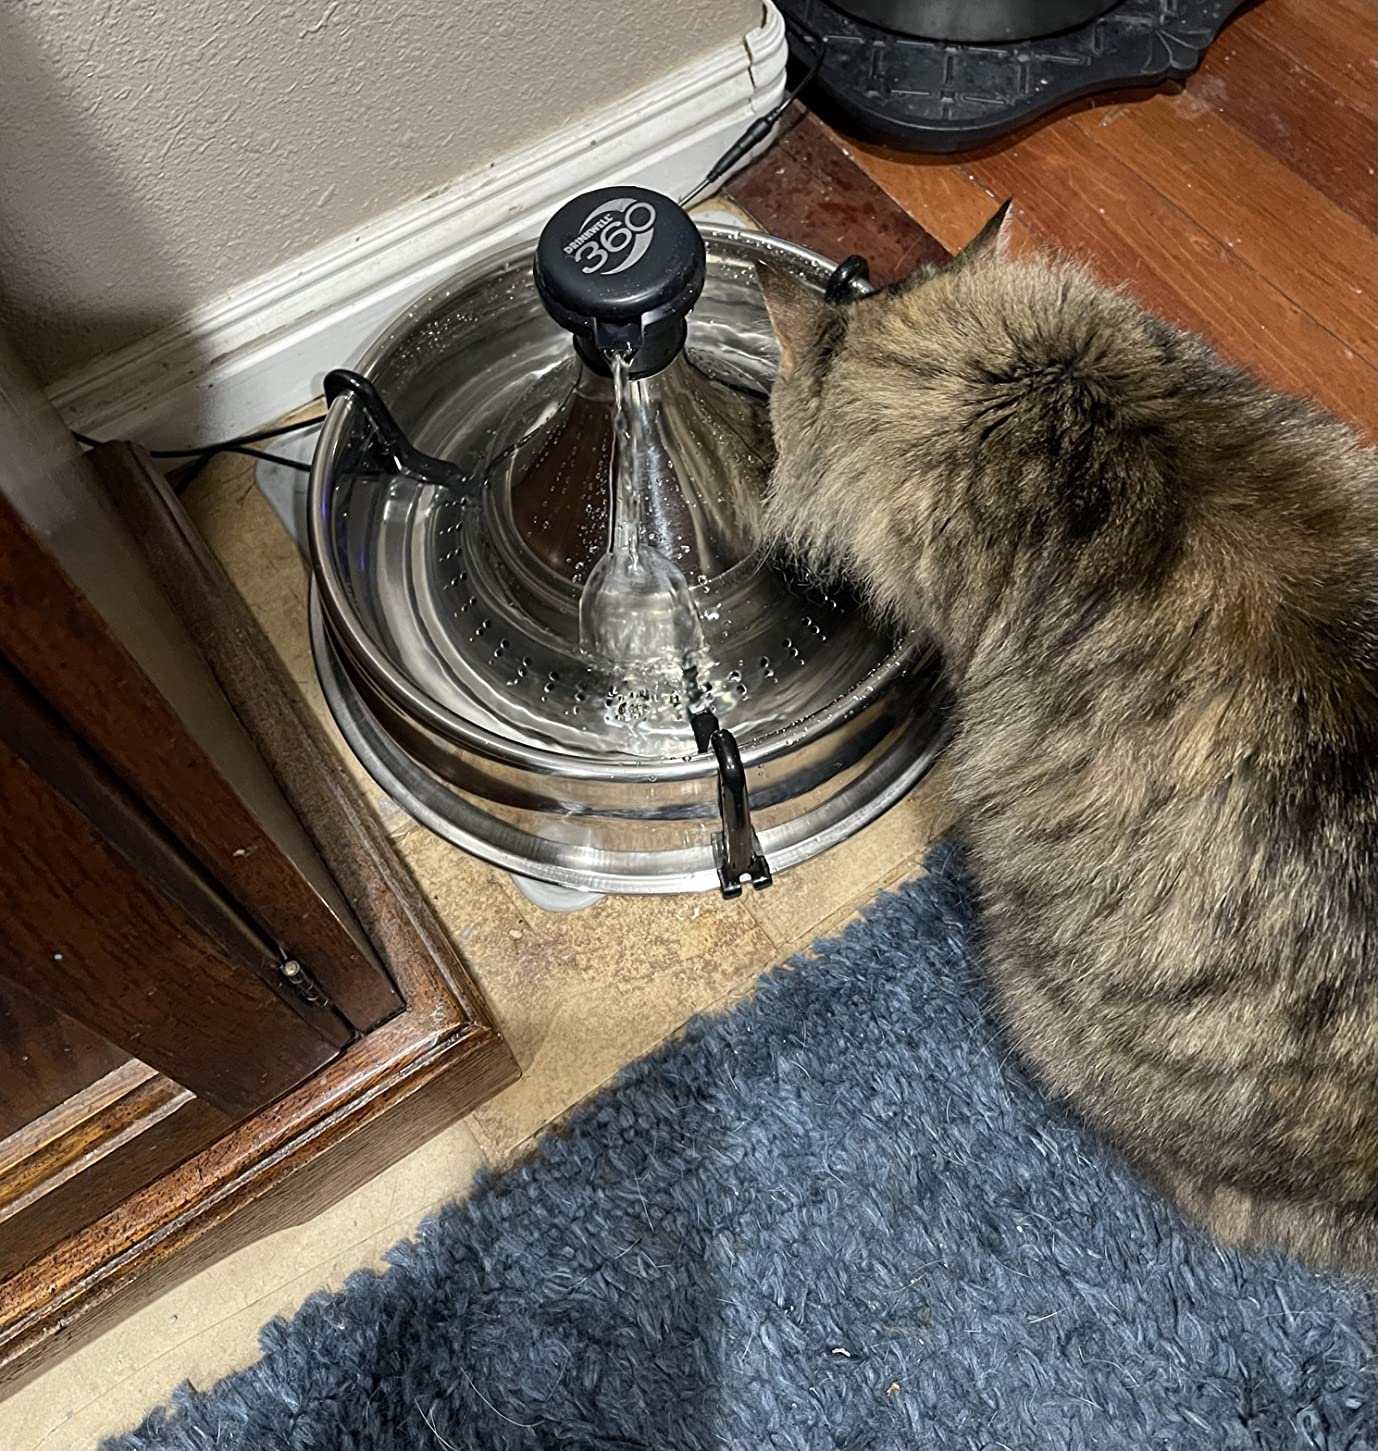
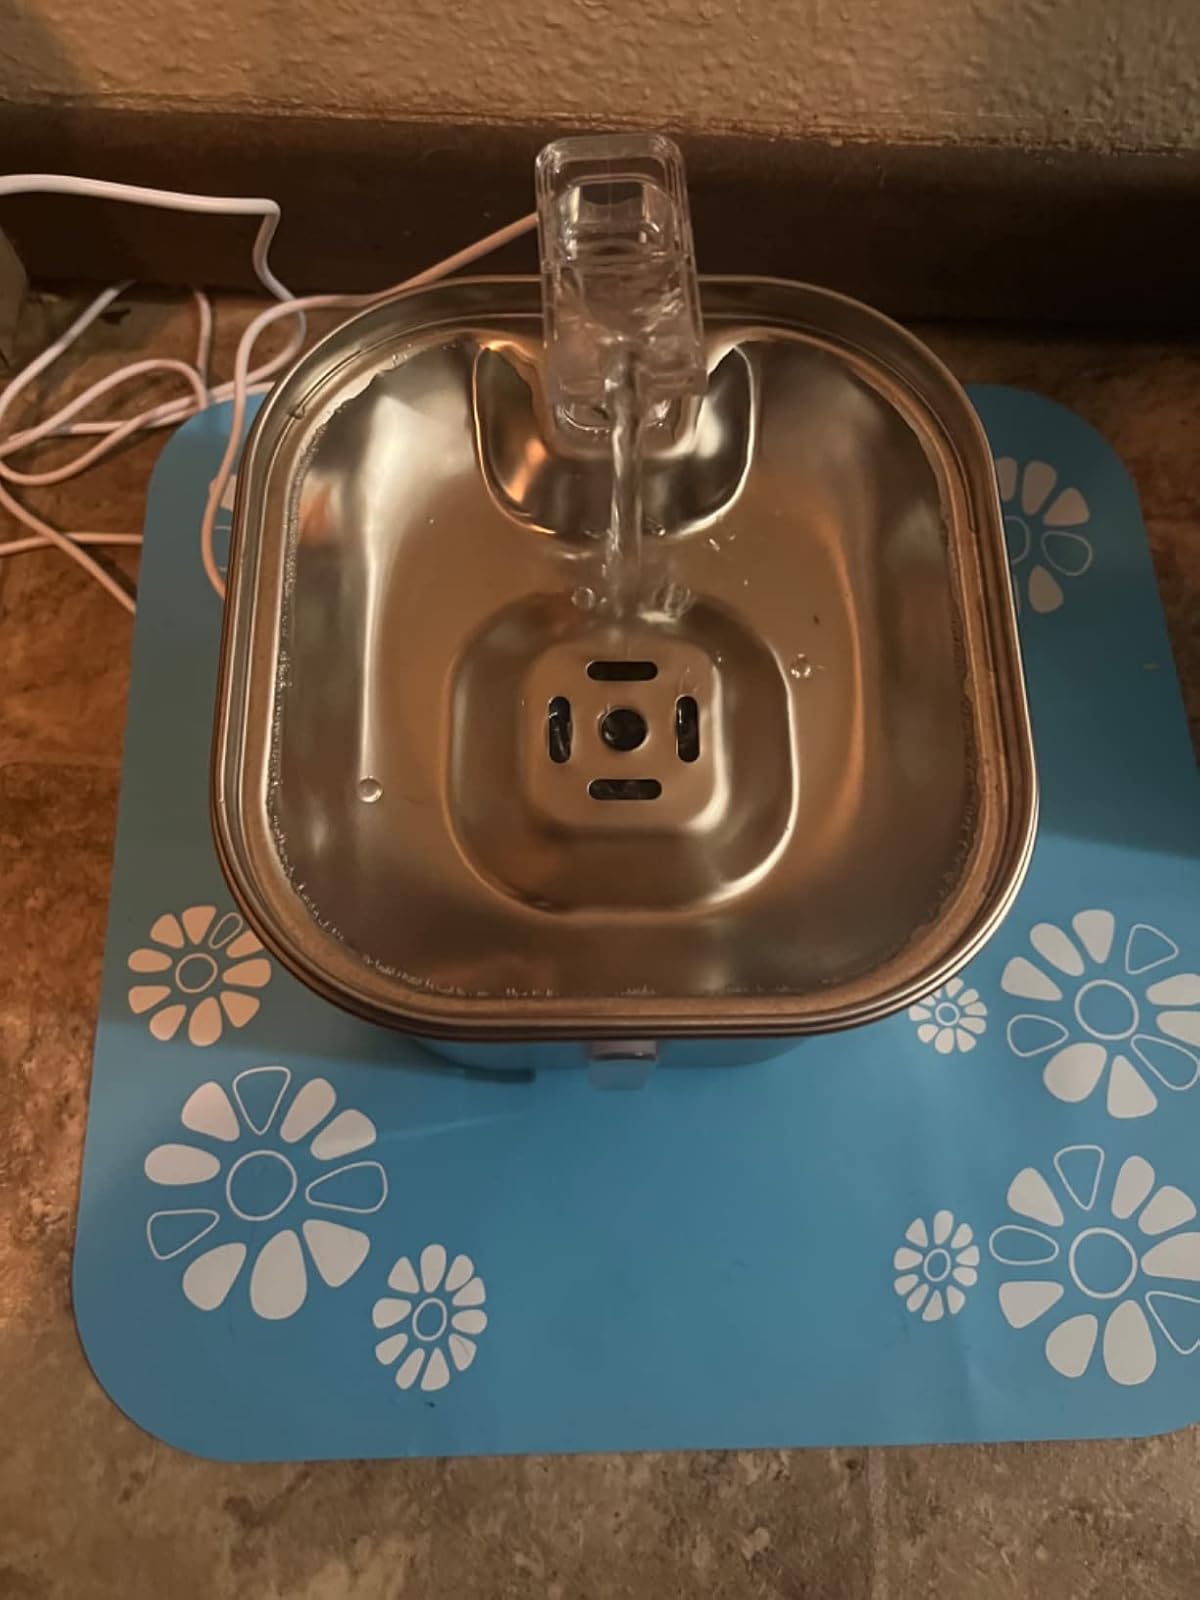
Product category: items_bowl
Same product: no